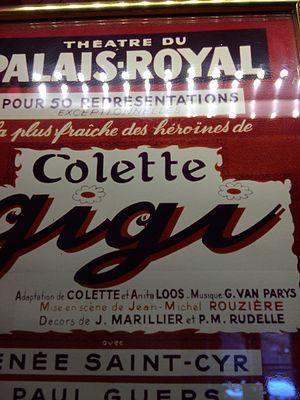
Affichette du théâtre du palais Royal